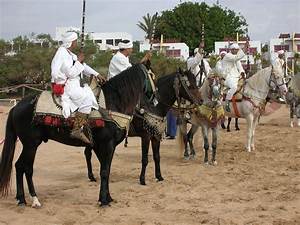
Label: cavallo